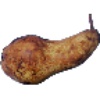
Label: pear_abate